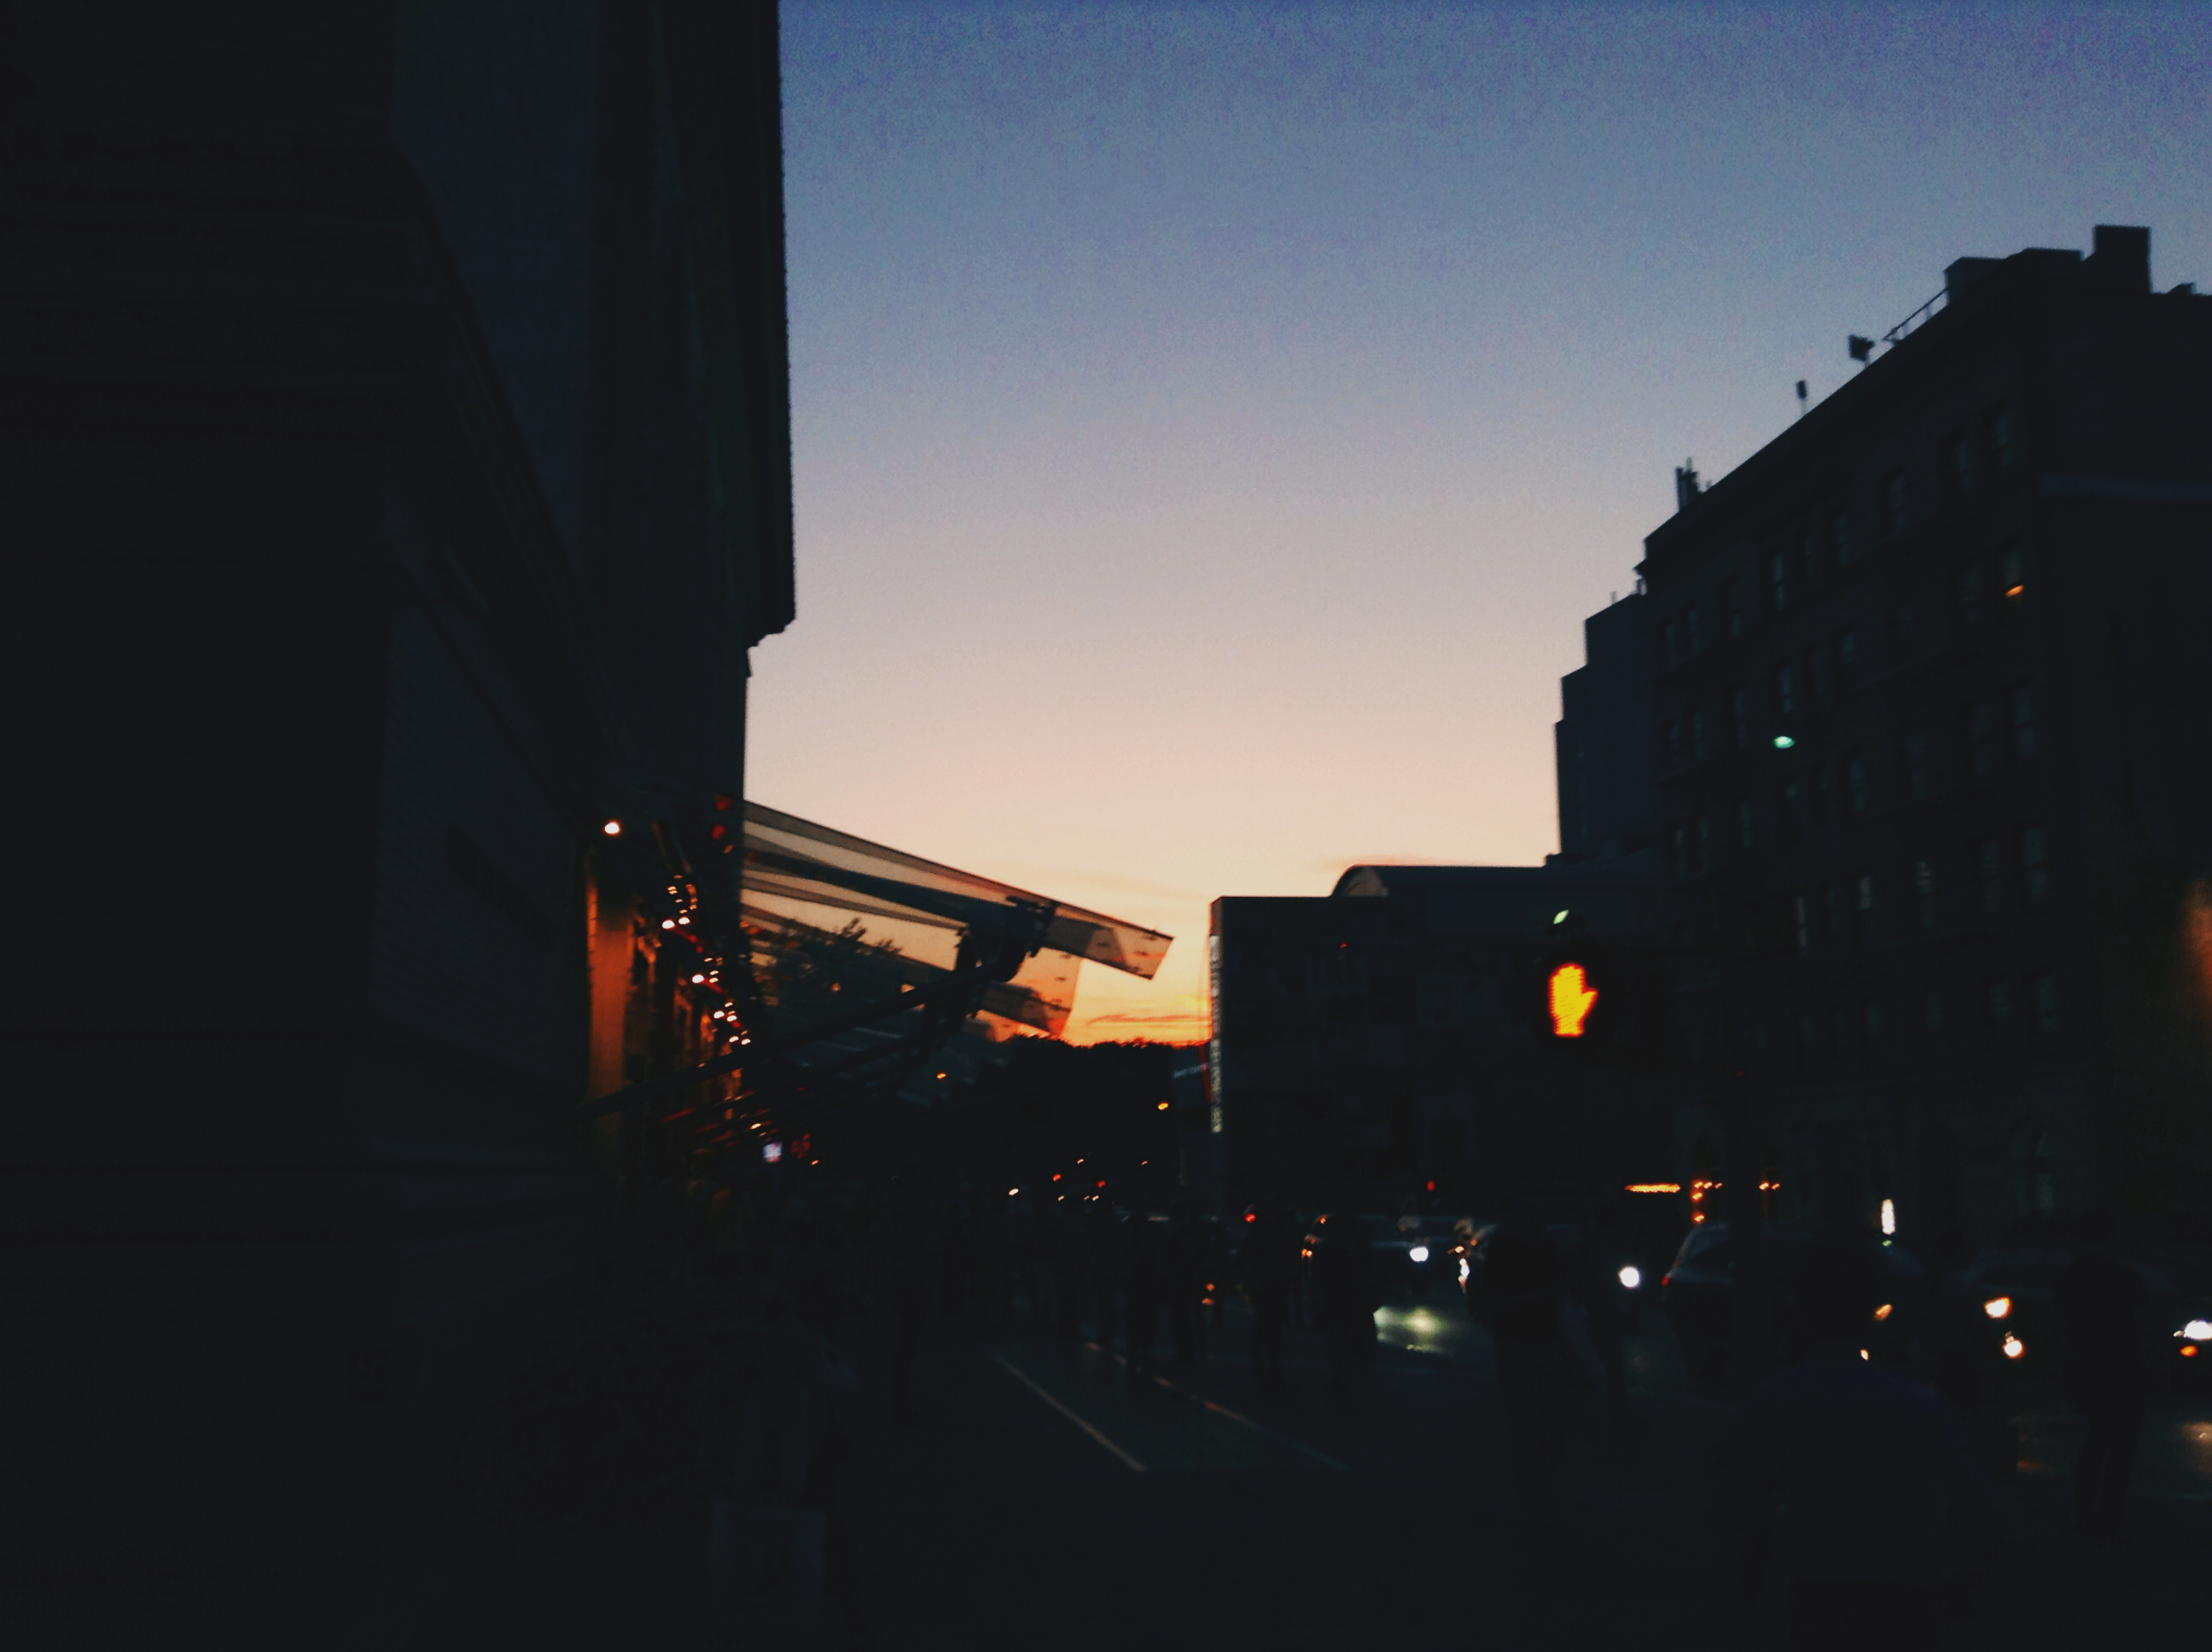
outdoor, light, blur, sky, sunset, street, night, morning, dawn, city, urban, dusk, evening, darkness, lighting, publicdomain, shape, atmosphere of earth